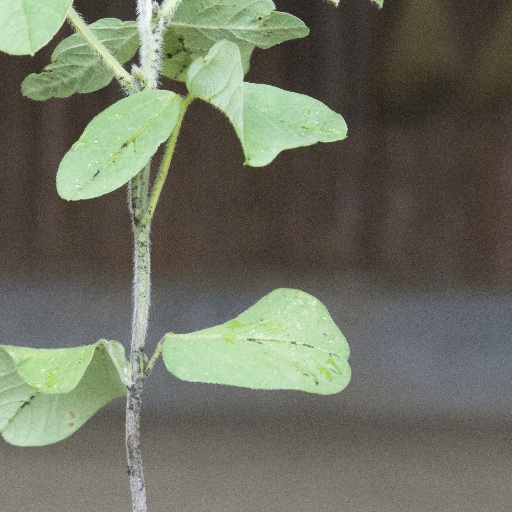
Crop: soybean